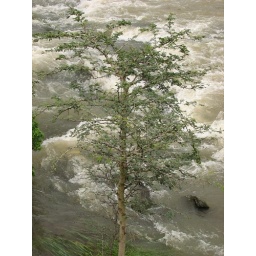
tree with water in back ground